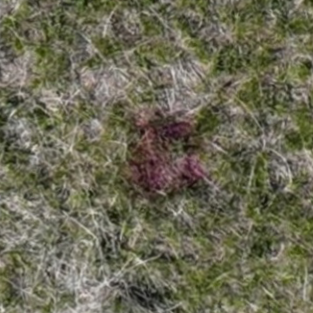
Month: may
Dye color: red
Dye concentration: high